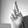
ASL letter: R